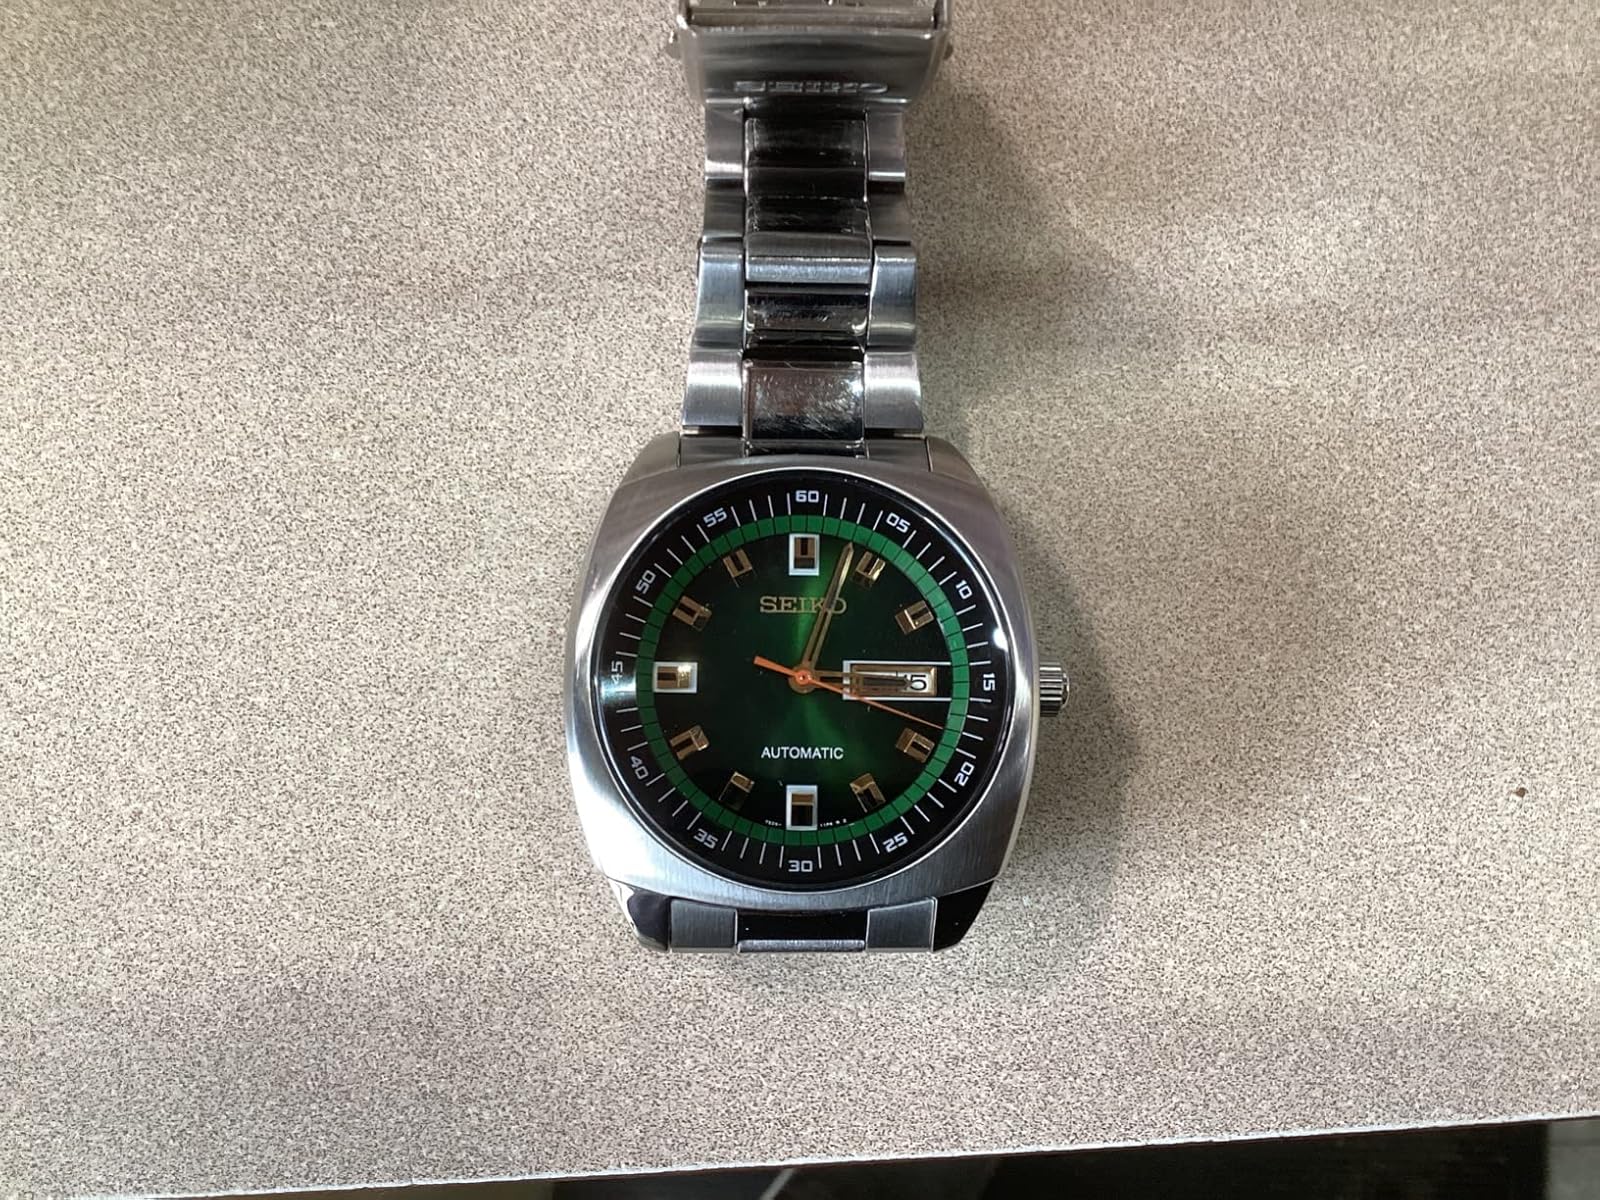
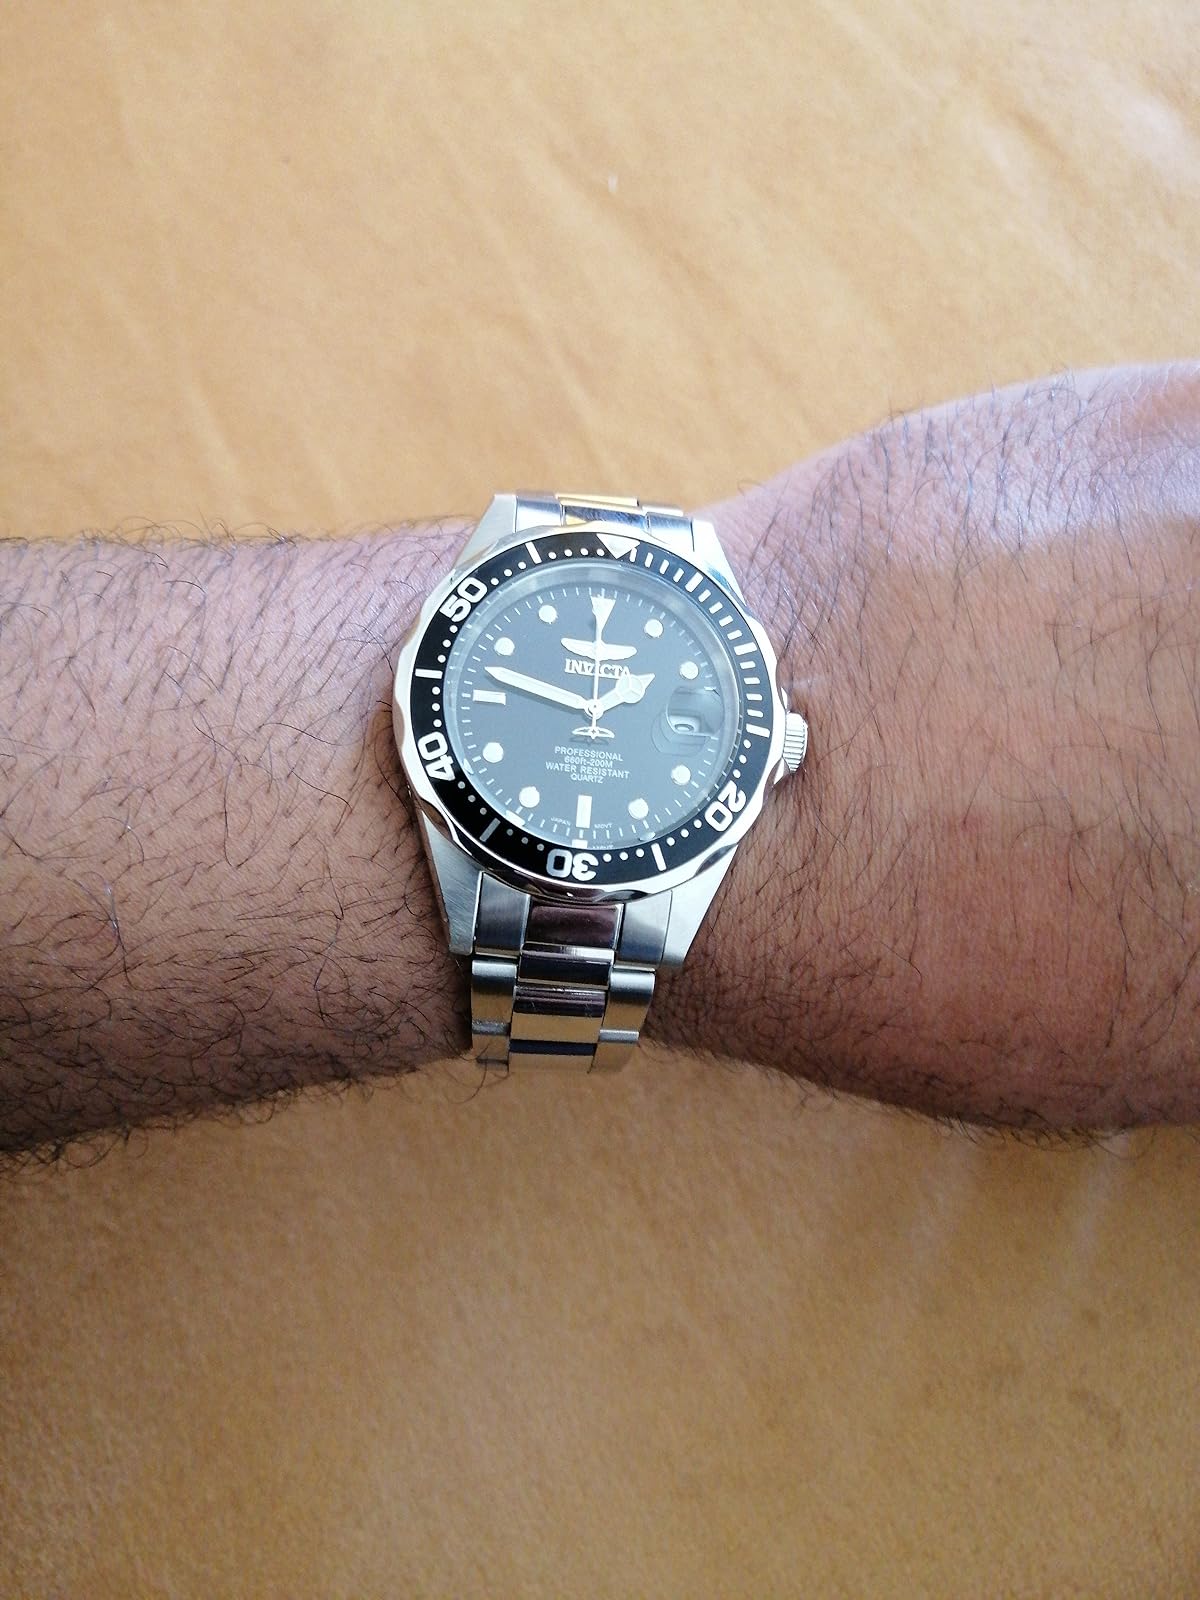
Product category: accessories_watch
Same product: no